British logistics in the Siegfried Line campaign

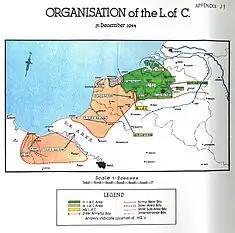
Organisation of the Line of Communications – December 1944

At the same time, preparations were also made for the possibility of a sudden breach of the German defences requiring a rapid exploitation. When the American Operation Cobra, launched on 25 July 1944, succeeded in breaking through the German defences, six additional transport companies were shipped from the United Kingdom. Plans were drawn up to establish an advanced base in the Le Havre area on the assumption that the Germans would try to establish a new front along the Somme. In the event, the advance proceeded further and faster than anticipated. The British Second Army's XXX Corps crossed the Seine at Vernon on 25 August, followed by the XII Corps at Les Andelys two days later, and both corps were across the Somme by 1 September.